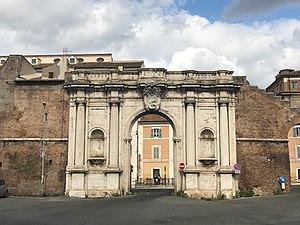
Le mur d'Aurélien est une enceinte fortifiée antique protégeant la ville de Rome, en Italie, construite entre 271 et 282, sous le règne des empereurs Aurélien et Probus.